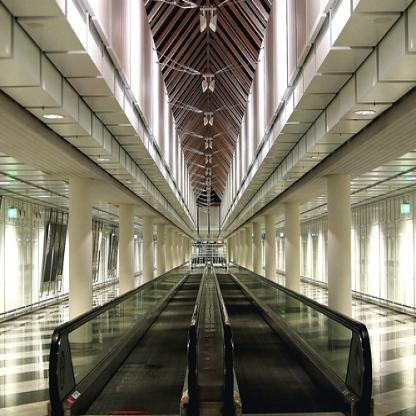
Scene: Indoor